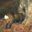
Label: deer